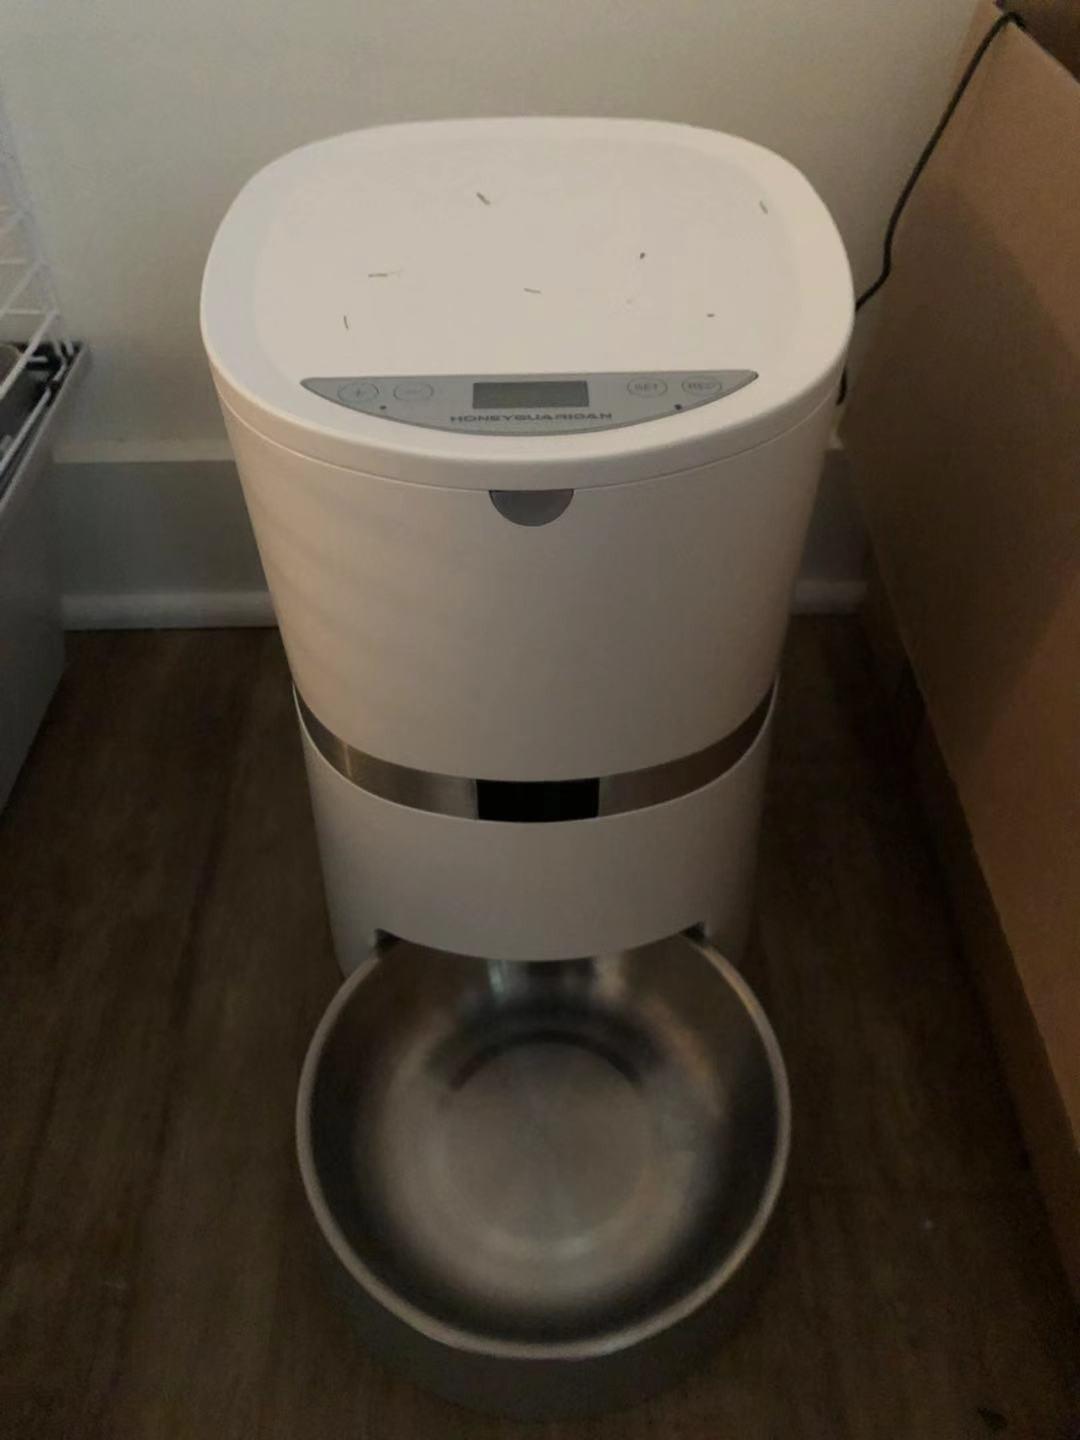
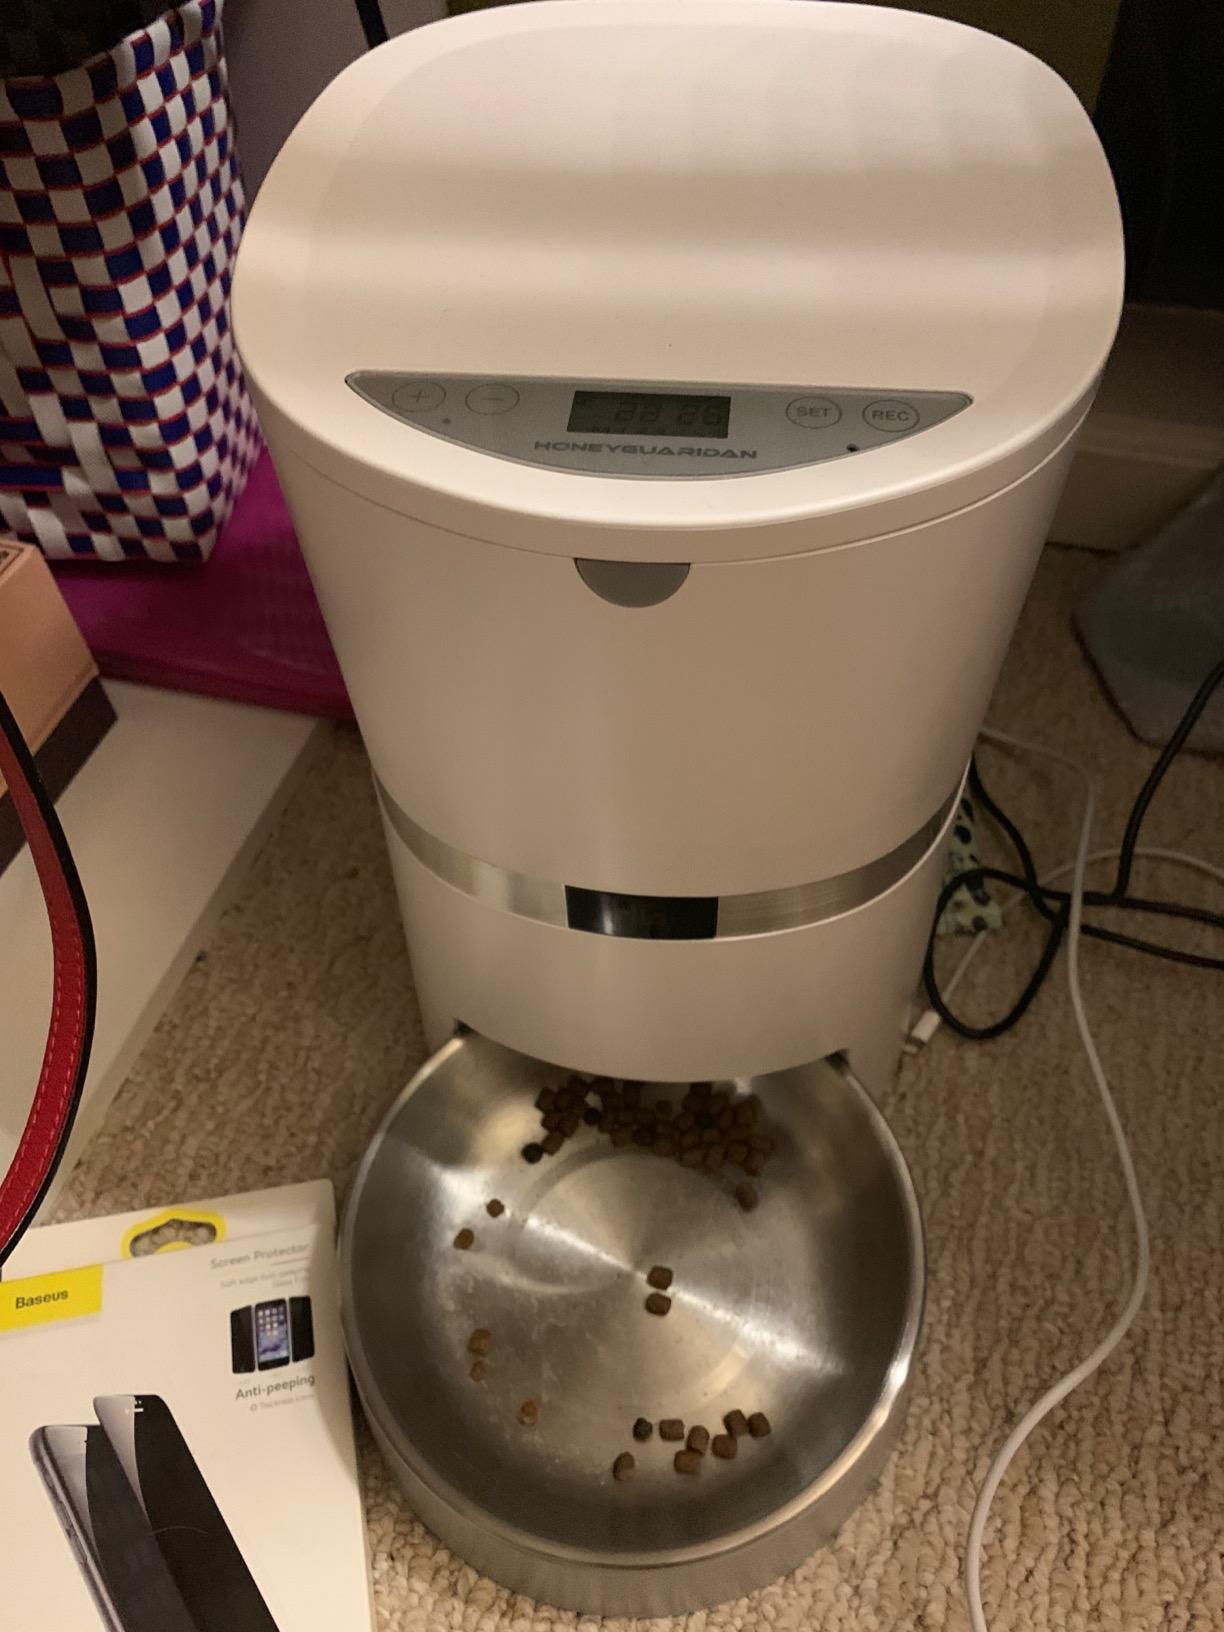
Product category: items_feeder
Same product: yes